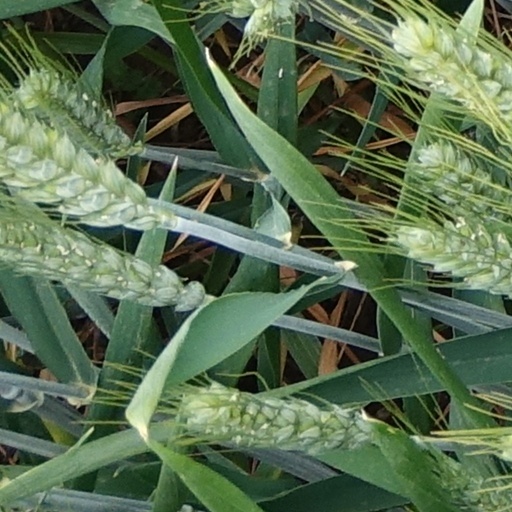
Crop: wheat